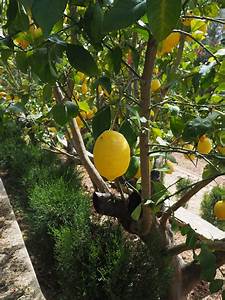
Label: lemon